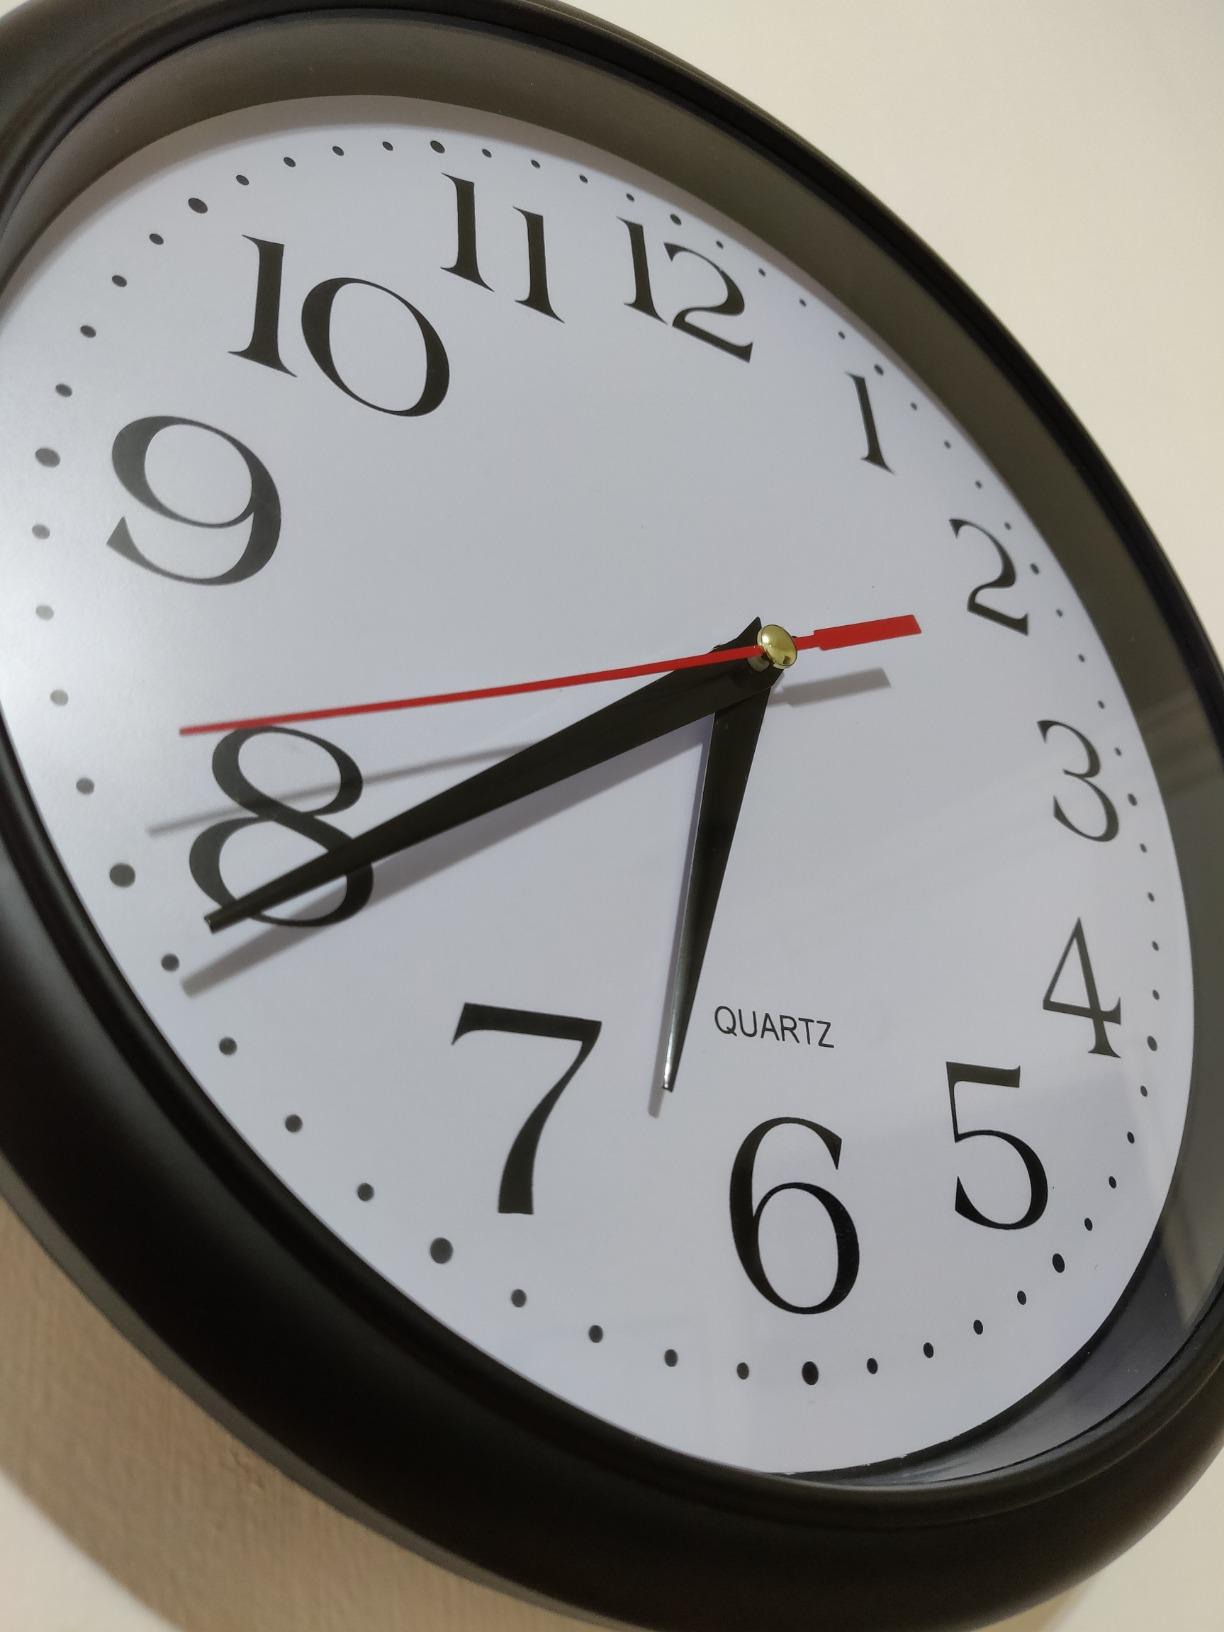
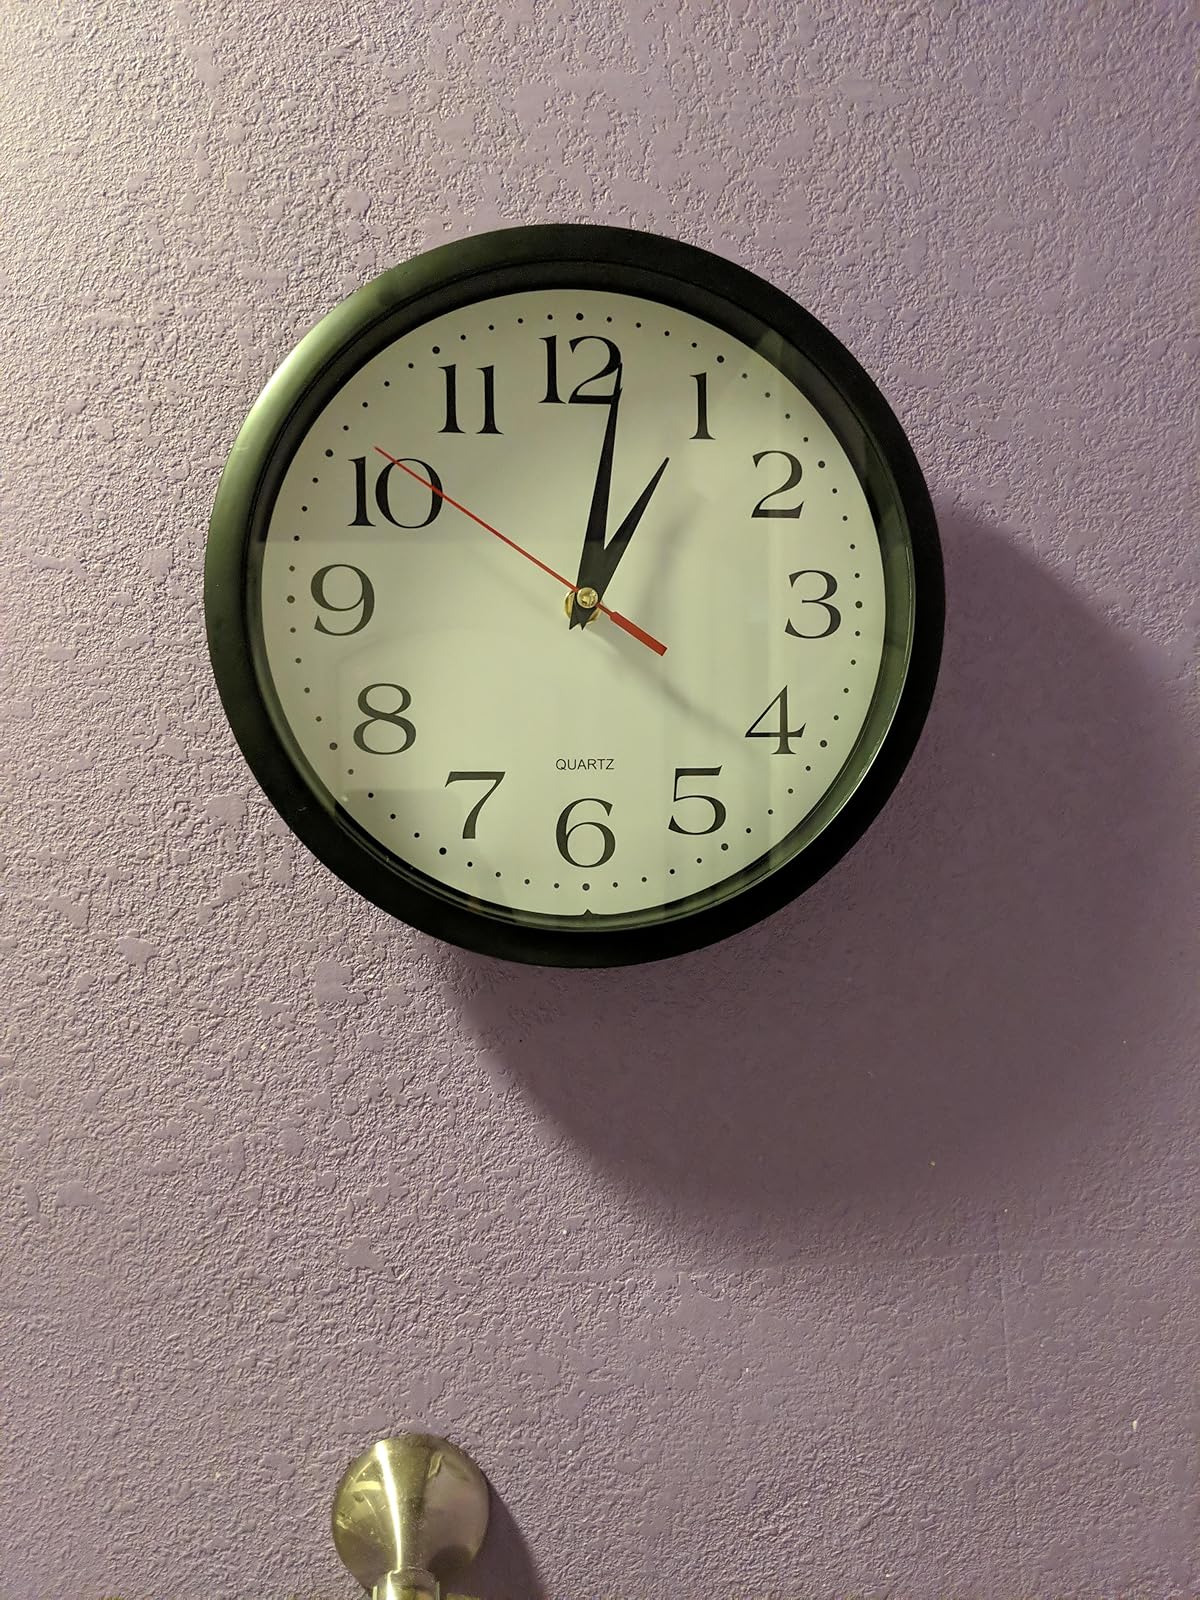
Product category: clock
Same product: yes